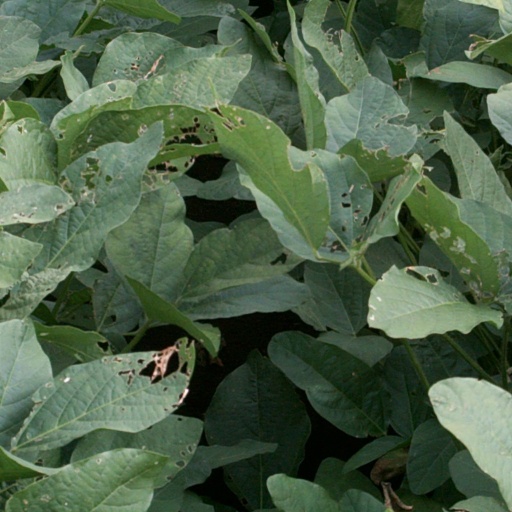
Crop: soybean